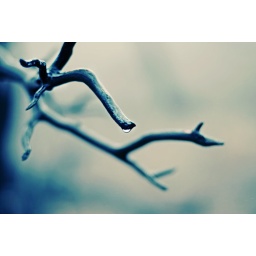
Color shift to a blue green hue in photoshop.